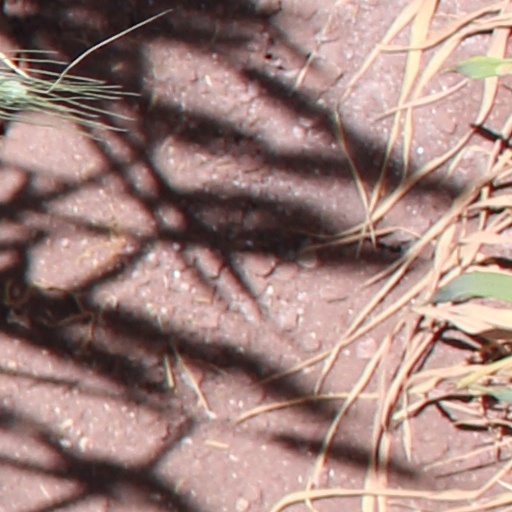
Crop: wheat